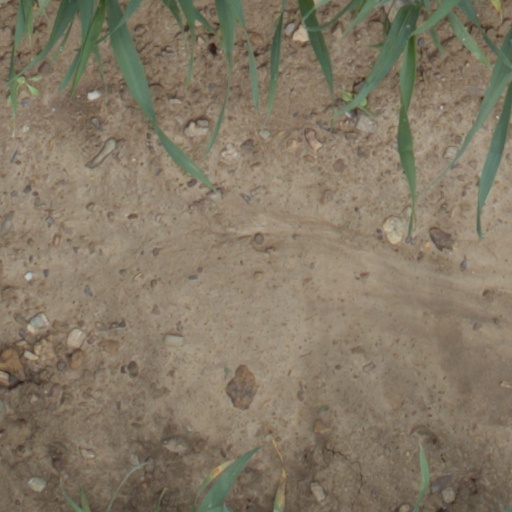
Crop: wheat